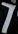
Number: 7